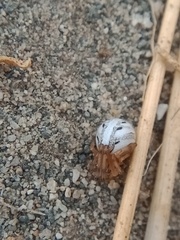
Species: Lactrodectus_hesperus